Kimberly Hunt

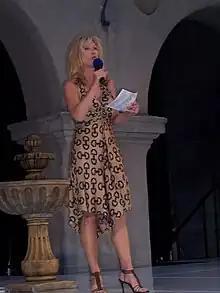
Hunt serves as emcee for Runway in the Park, benefiting Ordinary Miracles. May, 2006

Hunt has volunteered as Mistress of Ceremonies for such organizations as The Cystic Fibrosis Foundation, Dia Del Sol (United Cerebral Palsy), The March of Dimes, The San Diego Burn Institute, and the annual lighting of the Tree of Life, in support of Mama's Kitchen and the fight against HIV and AIDS. In April 2007, Hunt helped to launch the city's 1st annual Sleepless In San Diego, benefiting The San Diego Rescue Mission.